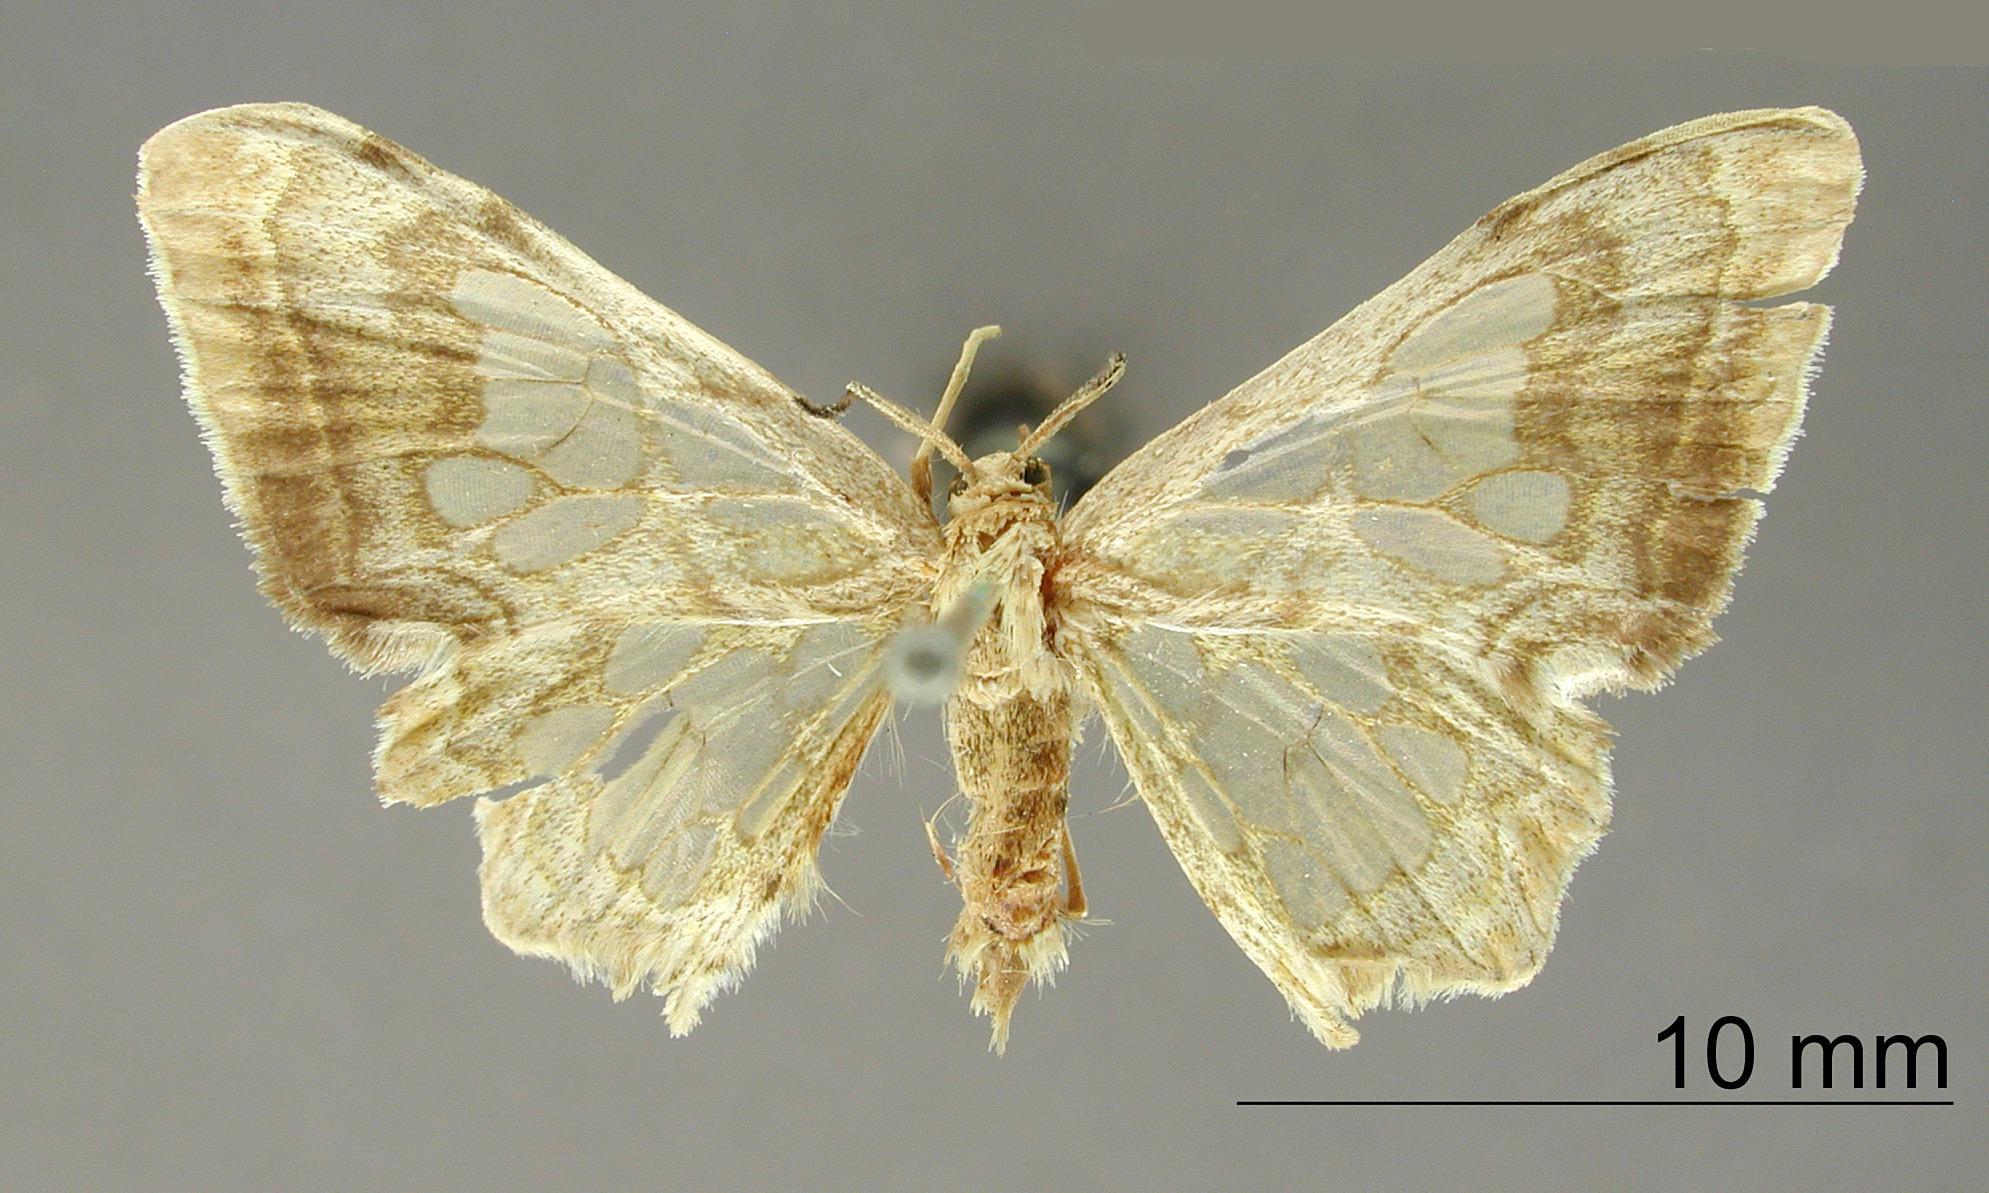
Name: Asellodes hebetior
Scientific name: Asellodes hebetior Warren, 1906
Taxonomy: Animalia, Arthropoda, Insecta, Lepidoptera, Geometridae, Sterrhinae
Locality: St. Jean, Maroni, St. Laurant du Maroni, French Guiana